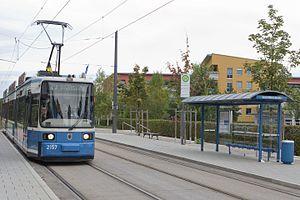
Anni Albers, née Annelise Fleischmann le 12 juin 1899 à Berlin en Allemagne et morte le 9 mai 1994 à Orange dans le Connecticut aux États-Unis, est une artiste textile américaine d'origine allemande, designer, lithographe et théoricienne de l'art, qui a participé au mouvement du Bauhaus et a enseigné au Black Mountain College. Anni Albers est une des rares femmes du Bauhaus à avoir rencontré de son vivant le succès professionnel et la reconnaissance.